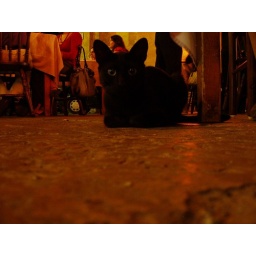
street cat in lecce, italy. hoping for food in a trattoria.